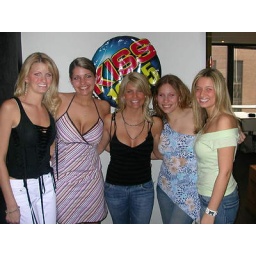
Here is all 5 of us, the middle girl in black won.